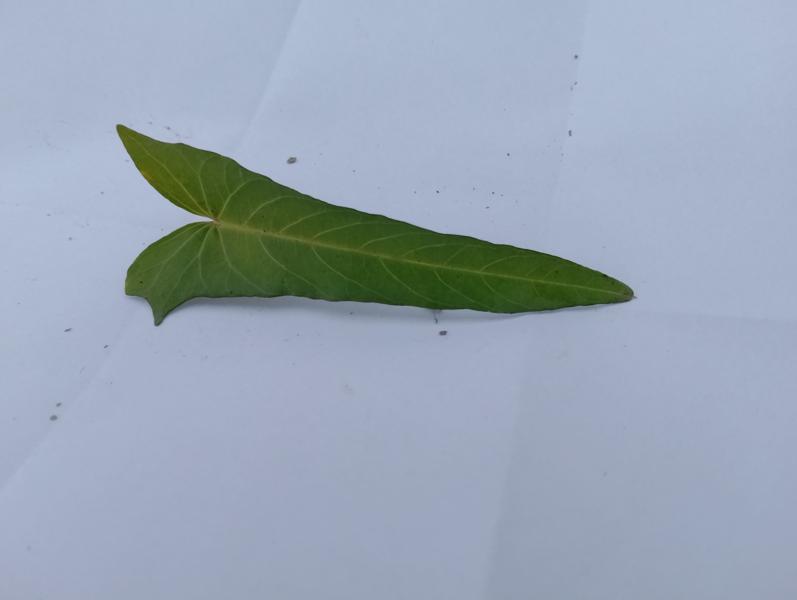
Weed species: Ipomoea aquatic